Sky position (RA, Dec in degrees): 345.673, -0.406
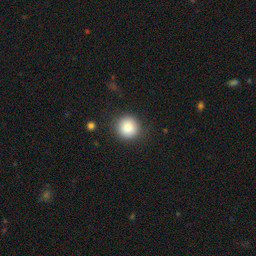
Galaxy morphology: Round Smooth Galaxies